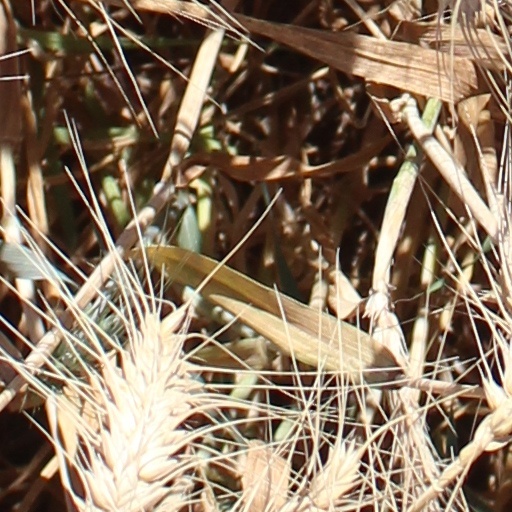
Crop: wheat